Kinzie Street railroad bridge

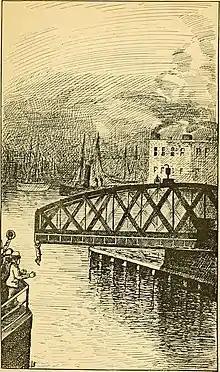
Railroad bridge in 1865.

Through the 1820s a small settlement grew around Wolf Point, at the forks of the Chicago River. In June 1829, Samuel Miller—who owned a tavern on the north shore of the river beside the forks—and Archibald Clybourne were authorized to run a ferry across the mouth of the north branch of the river, just south of the present Kinzie Street. By 1832 the ferry had been replaced with a pedestrian bridge that was the first bridge to be constructed across the Chicago River.